Gibanica
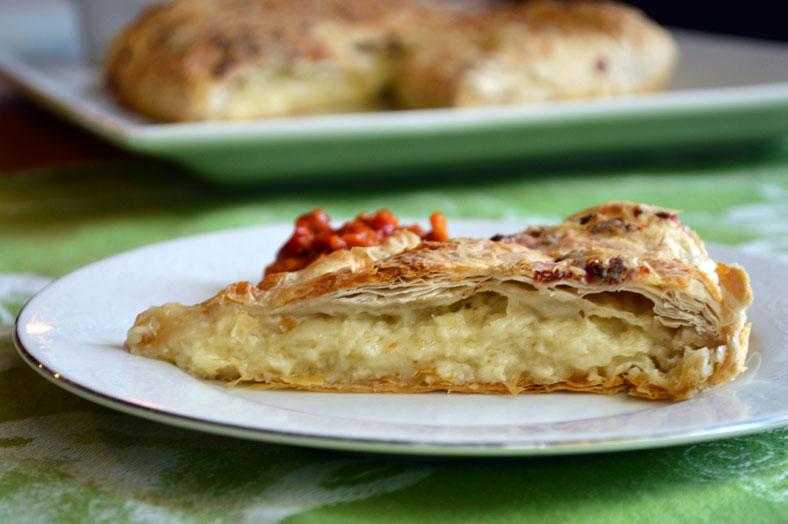
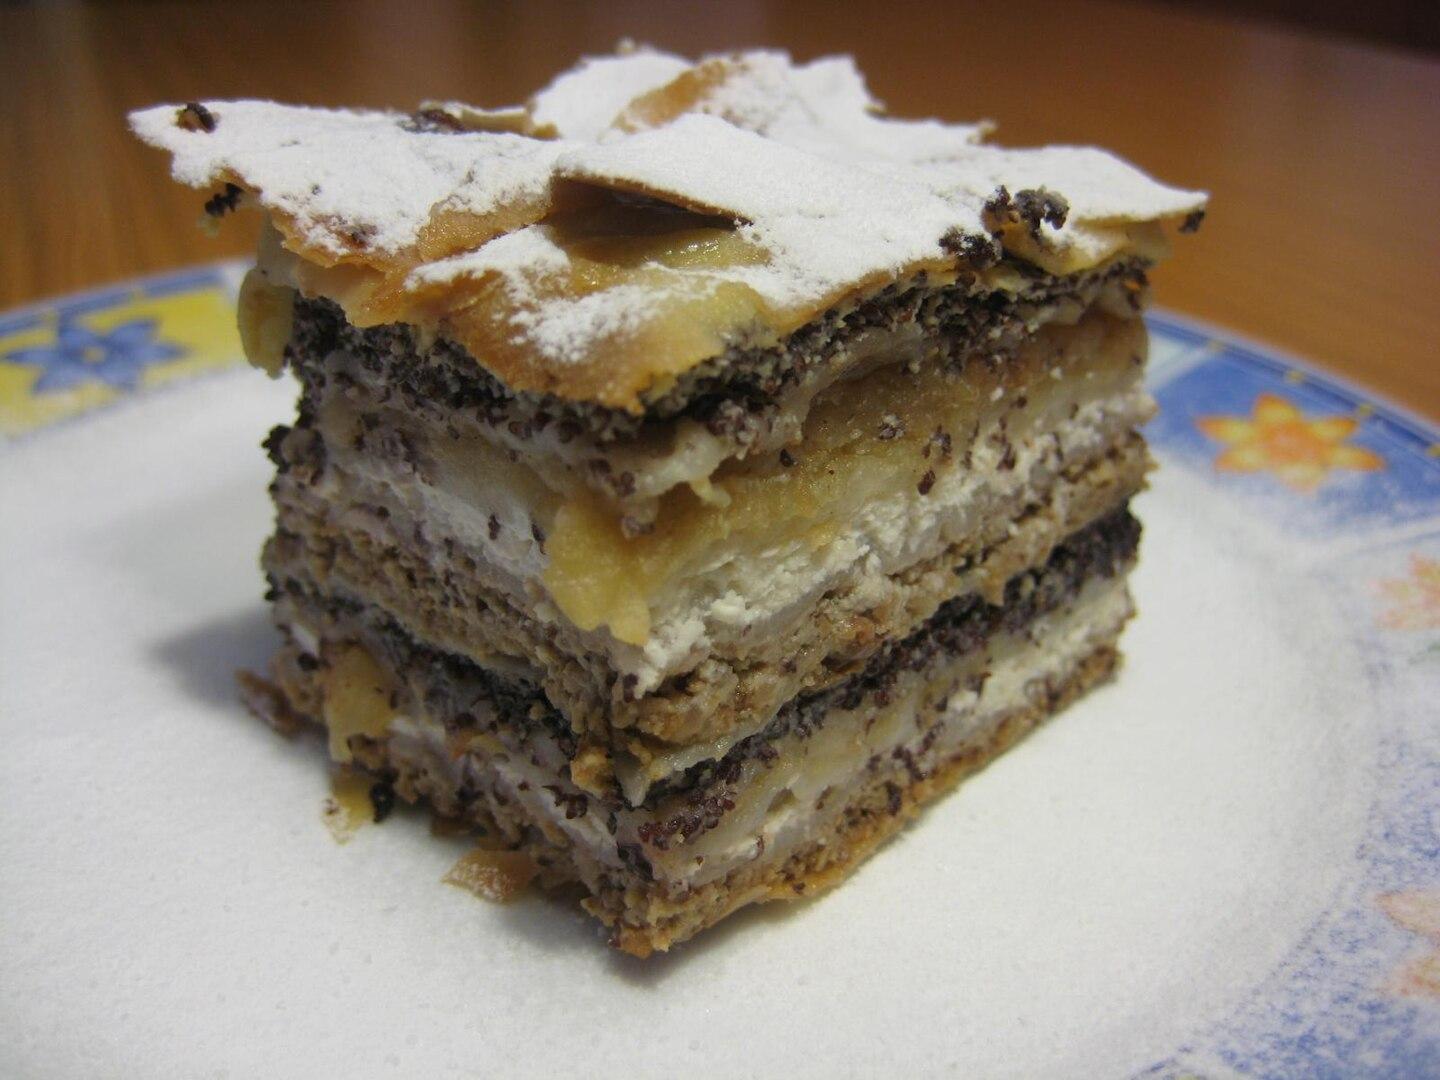
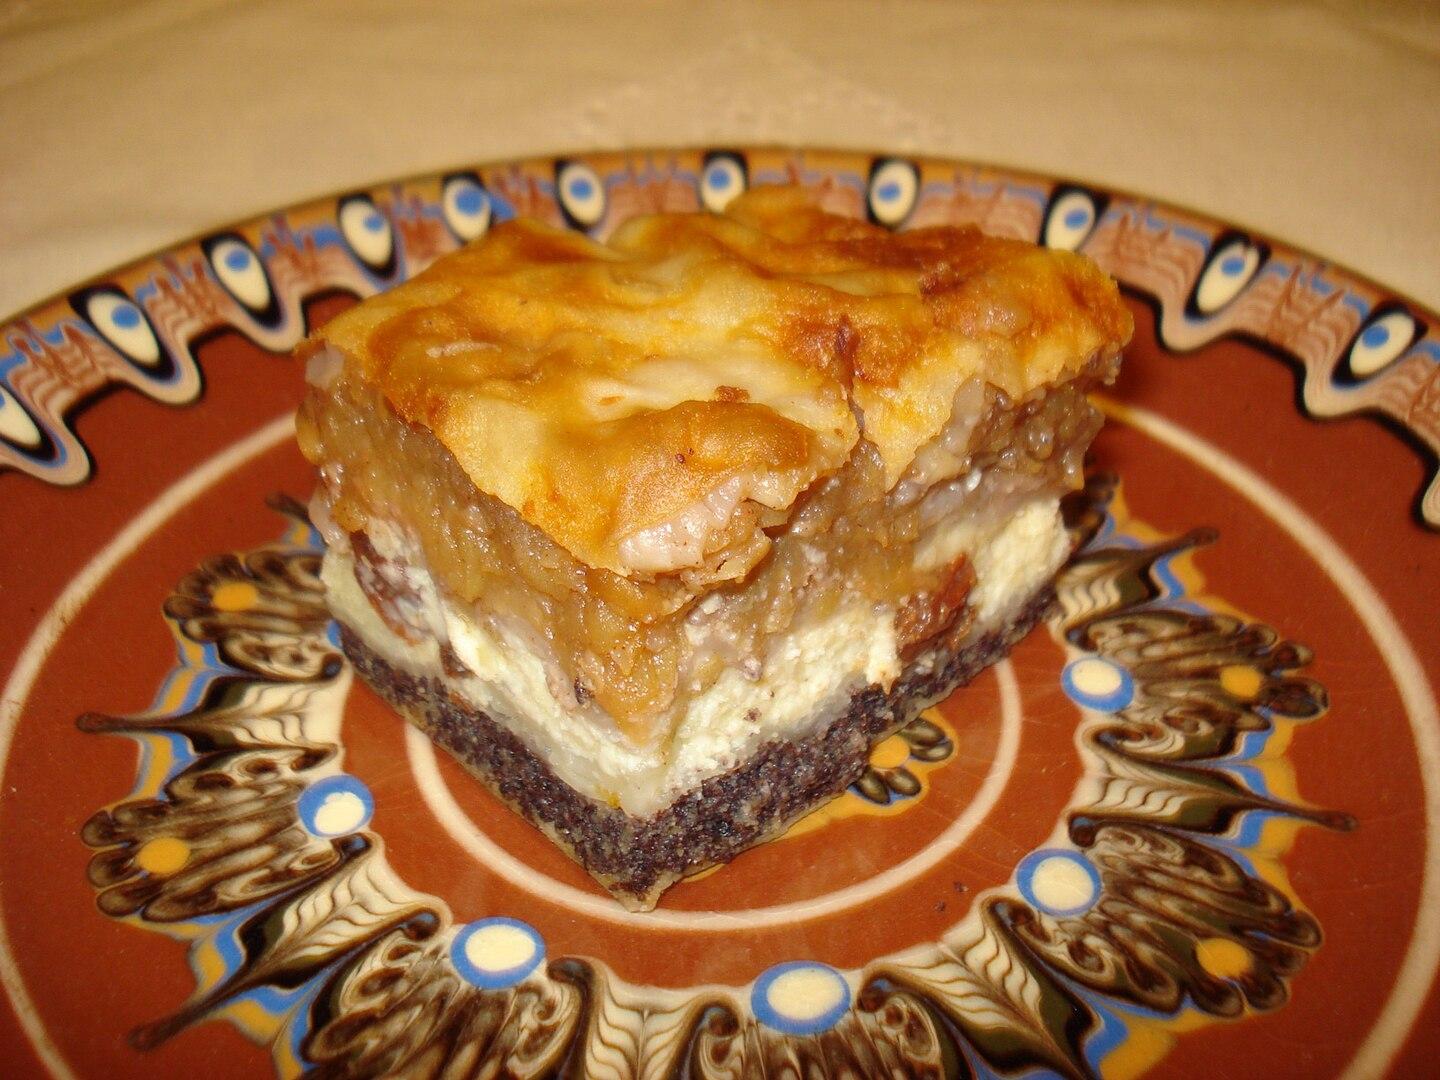
Also known as:
ca - Catalan: Gibanica
de - German: Gibanica
es - Spanish: Gibanica
fi - Finnish: Gibanica
fr - French: Gibanica
hr - Croatian: Gibanica
id - Indonesian: Gibanica
it - Italian: Ghibanizza
ja - Japanese: ギバニッツァ
jv - Javanese: Gibanica
ko - Korean: 기바니차
mk - Macedonian: Гибаница
nl - Dutch: Gibanica
pt - Portuguese: Gibanica
ru - Russian: Гибаница
sh - Serbo-Croatian: Gibanica
sr - Serbian: Гибаница
sv - Swedish: Gibanica
ta - Tamil: ஜிபனிக்கா
uk - Ukrainian: Гибаниця
vi - Vietnamese: Gibanica
zh - Chinese: 吉巴尼察
Category: pastry (layered pastry)
Cuisine: Yugoslavian
Associated cuisines: Yugoslavian
Area: Balkans
Countries: Albania, Bosnia and Herzegovina, Bulgaria, Croatia, Montenegro, North Macedonia, Romania, Serbia, Slovenia
Region: Southern Europe, Eastern Europe, , ,
The dish is usually made with cottage cheese and eggs. Recipes can range from sweet to savoury, and from simple to festive and elaborate multi-layered cakes.